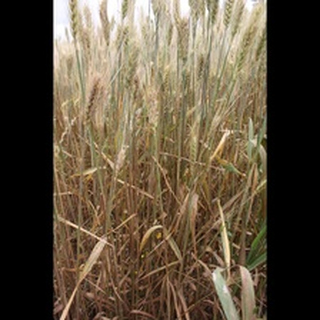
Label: wheat_black_rust